Joseph Müller-Blattau

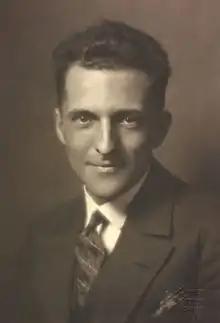
Joseph Müller Portrait (1927)

Joseph Maria Müller-Blattau (21 May 1895 – 21 October 1976) was a German musicologist and National Socialist cultural official. He is regarded as a "nestor of Saarbrücken musicology" but also as a "singer of a musical seizure of power" because of his activities in National Socialism.